3rd G7 summit

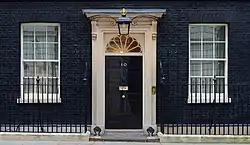
10 Downing Street in London, home of the British prime minister

The 3rd G7 Summit was held in London, United Kingdom between 7–8 May 1977. The venue for the summit meetings was the British Prime Minister's official residence at No. 10 Downing Street in London.